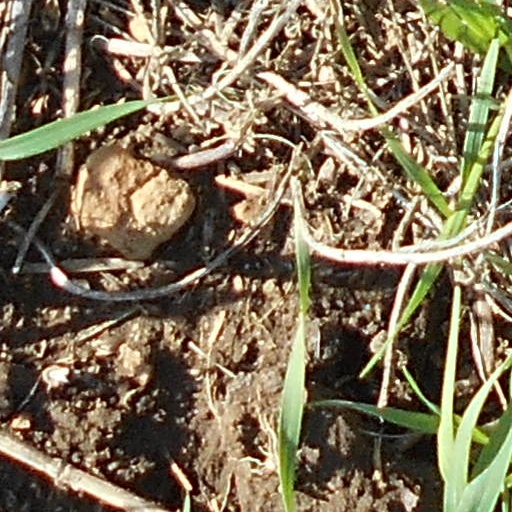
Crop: wheat